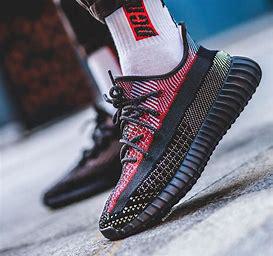
Brand: Adidas
Model: Yeezy Boost 350 V2